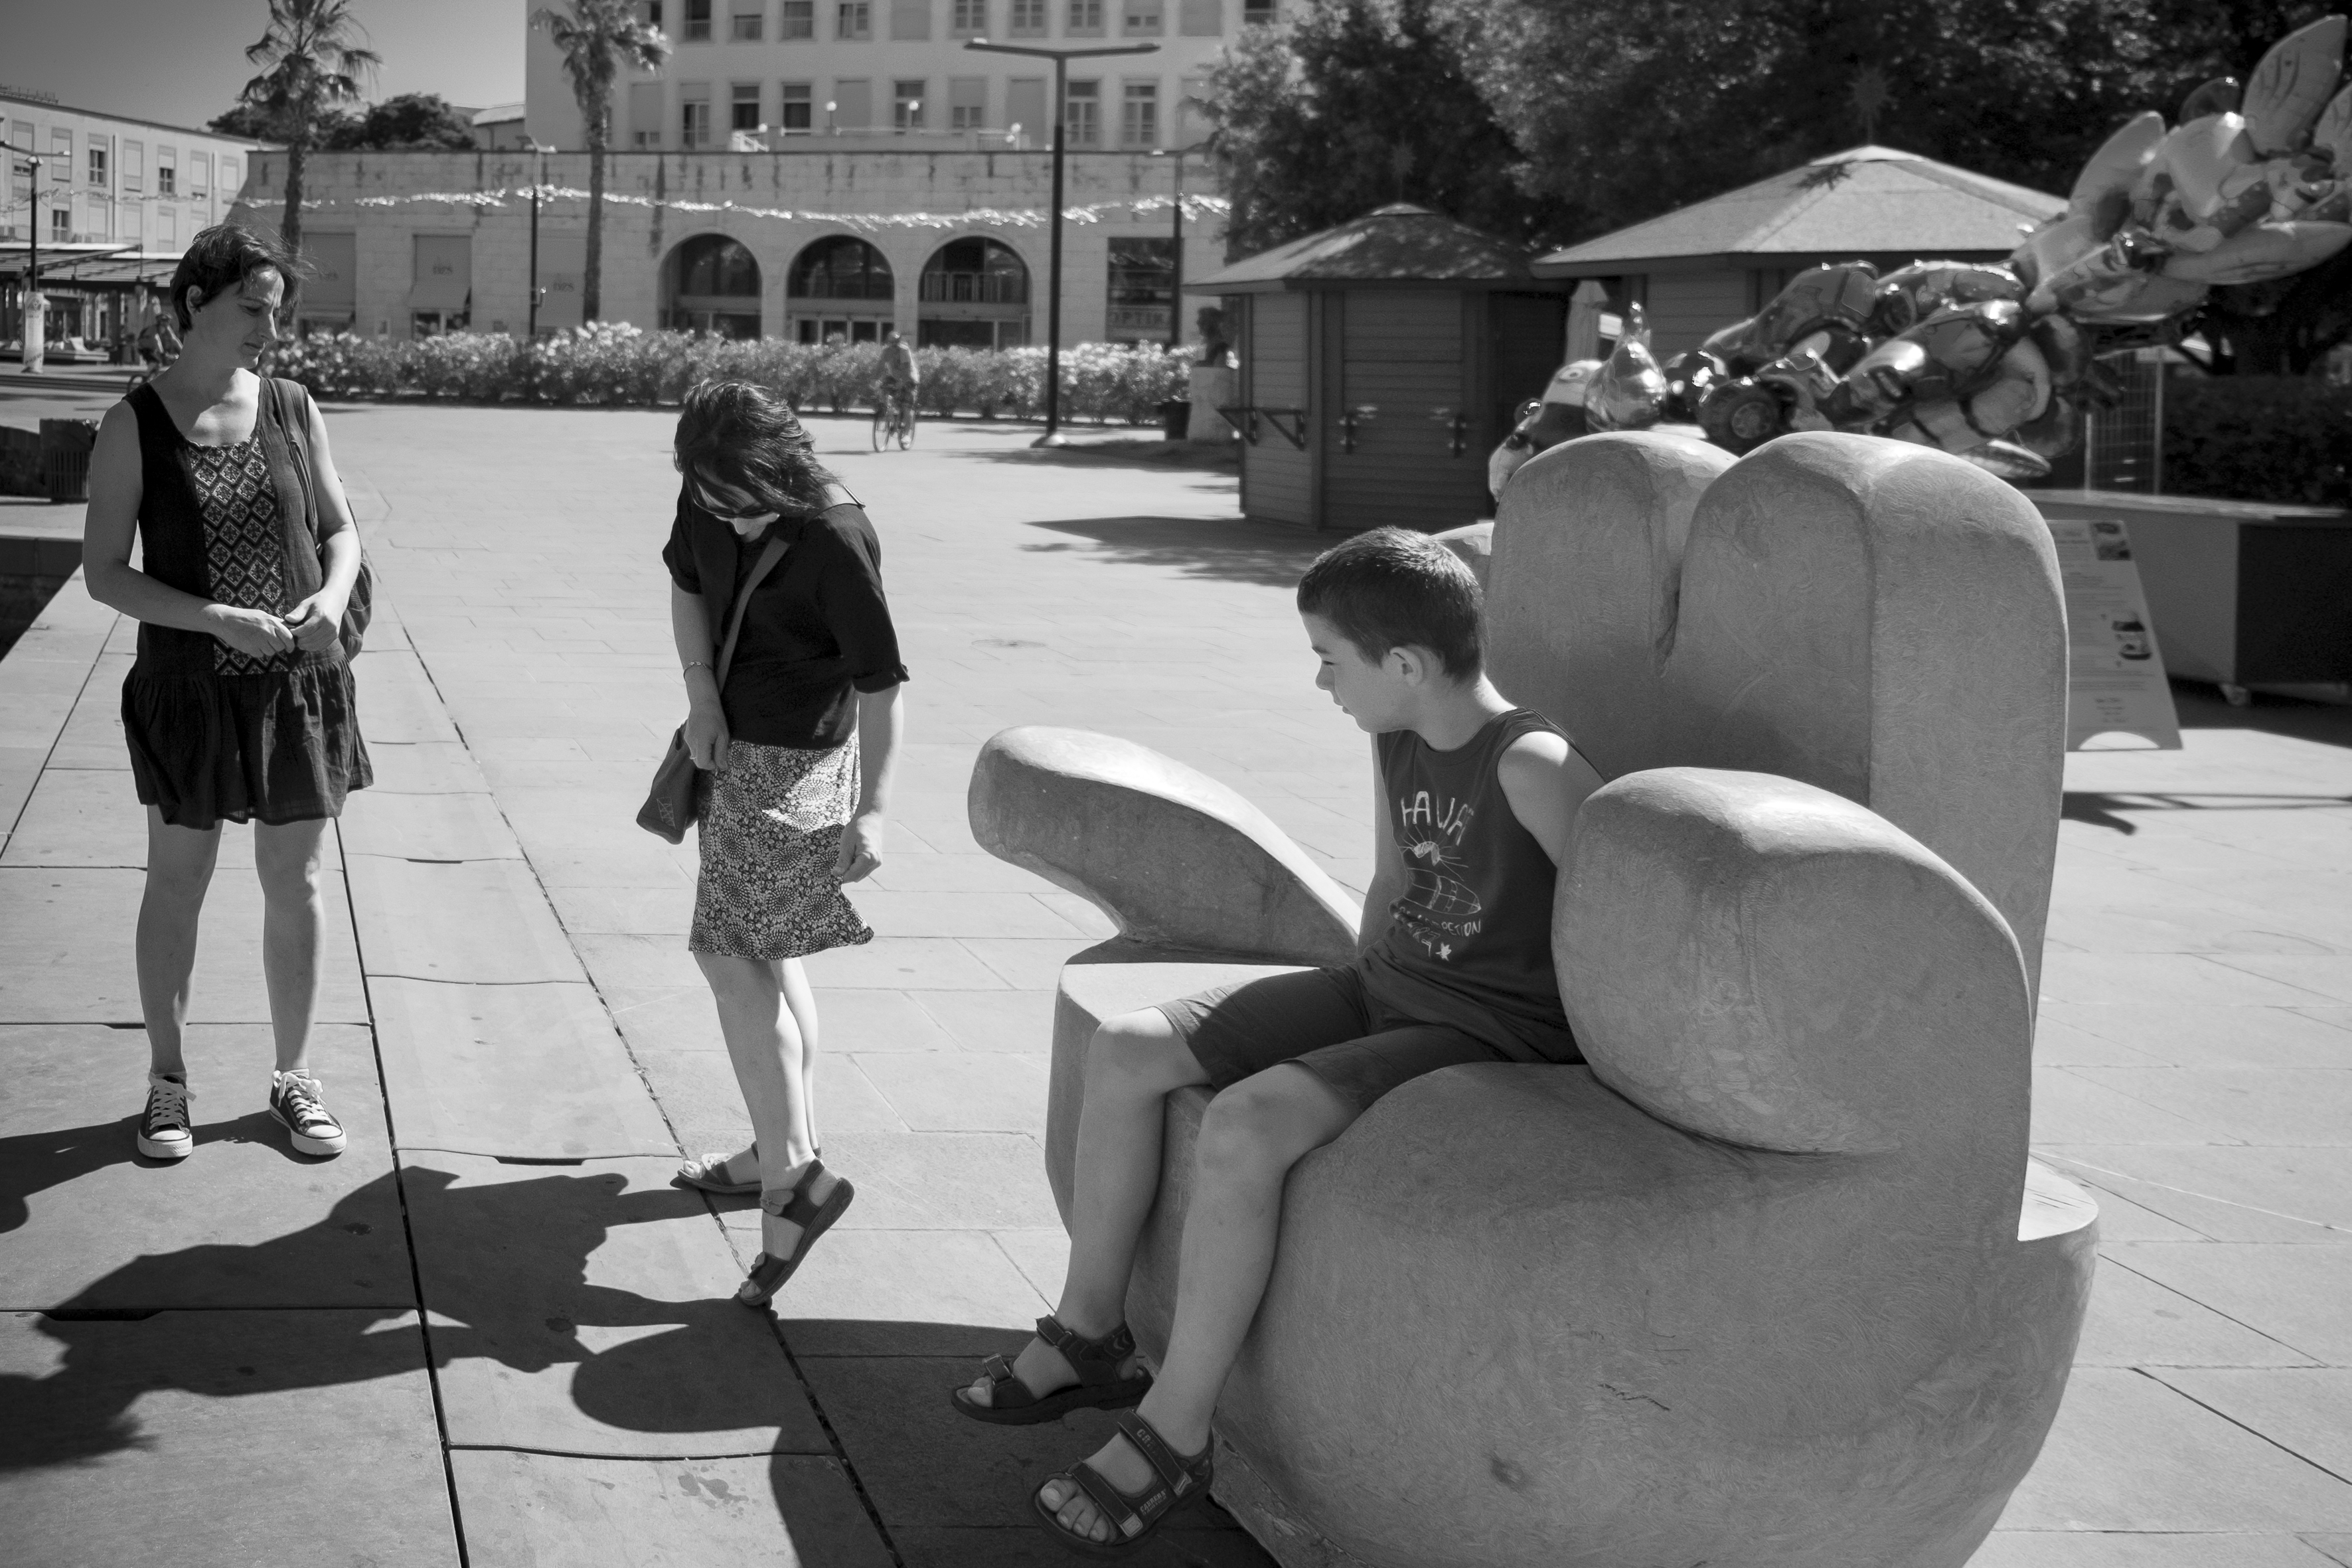
black and white, people, road, white, street, urban, travel, fujifilm, sitting, black, monochrome, bw, blackandwhite, blackwhite, infrastructure, koper, ngc, photograph, image, fuji, slovenia, fujixt1, fujix, noireblanc, sloveniakoper, monochrome photography, human positions